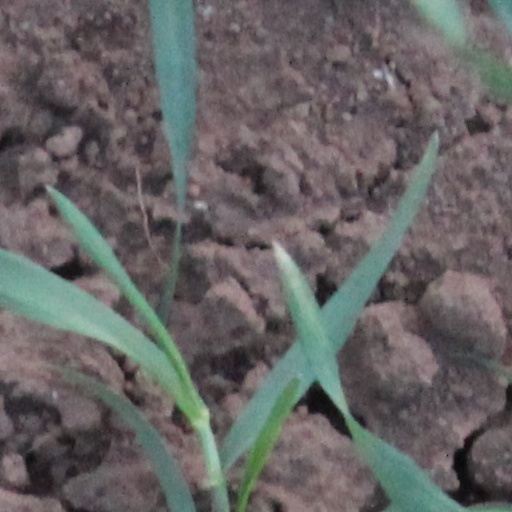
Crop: wheat